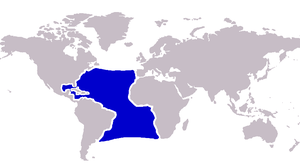
Le makaire bleu est un poisson marin du genre Makaira et de la famille des Istiophoridae.